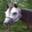
Label: horse